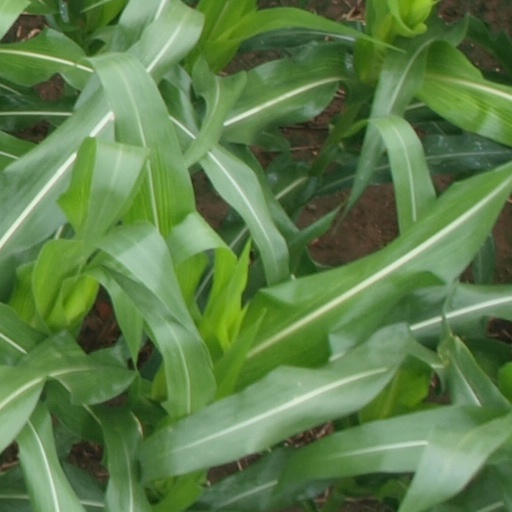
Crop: maize; corn